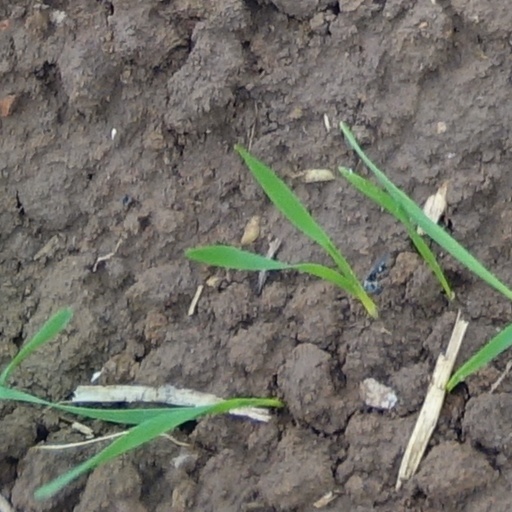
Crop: wheat